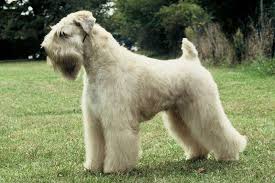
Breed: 235-n000090-soft_coated_wheaten_terrier